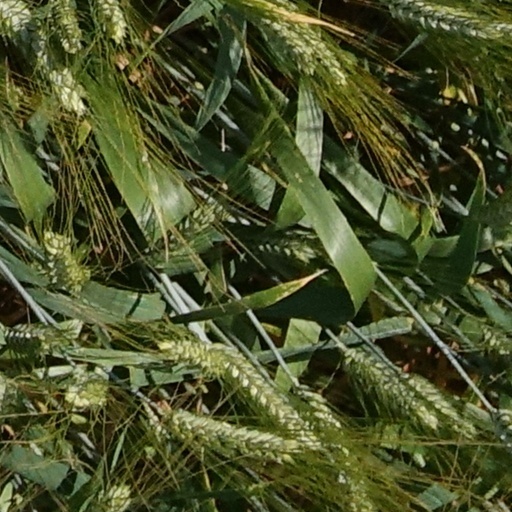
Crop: wheat